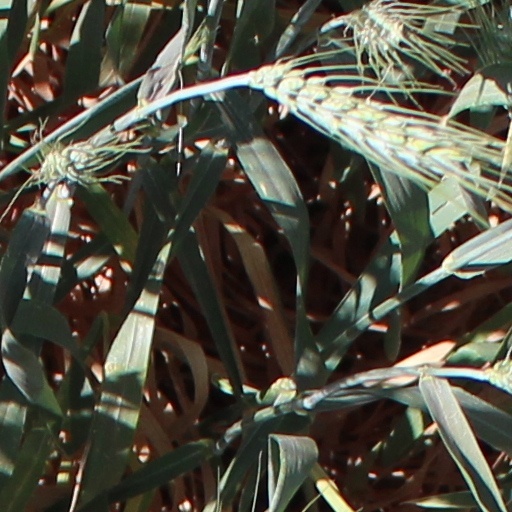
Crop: wheat